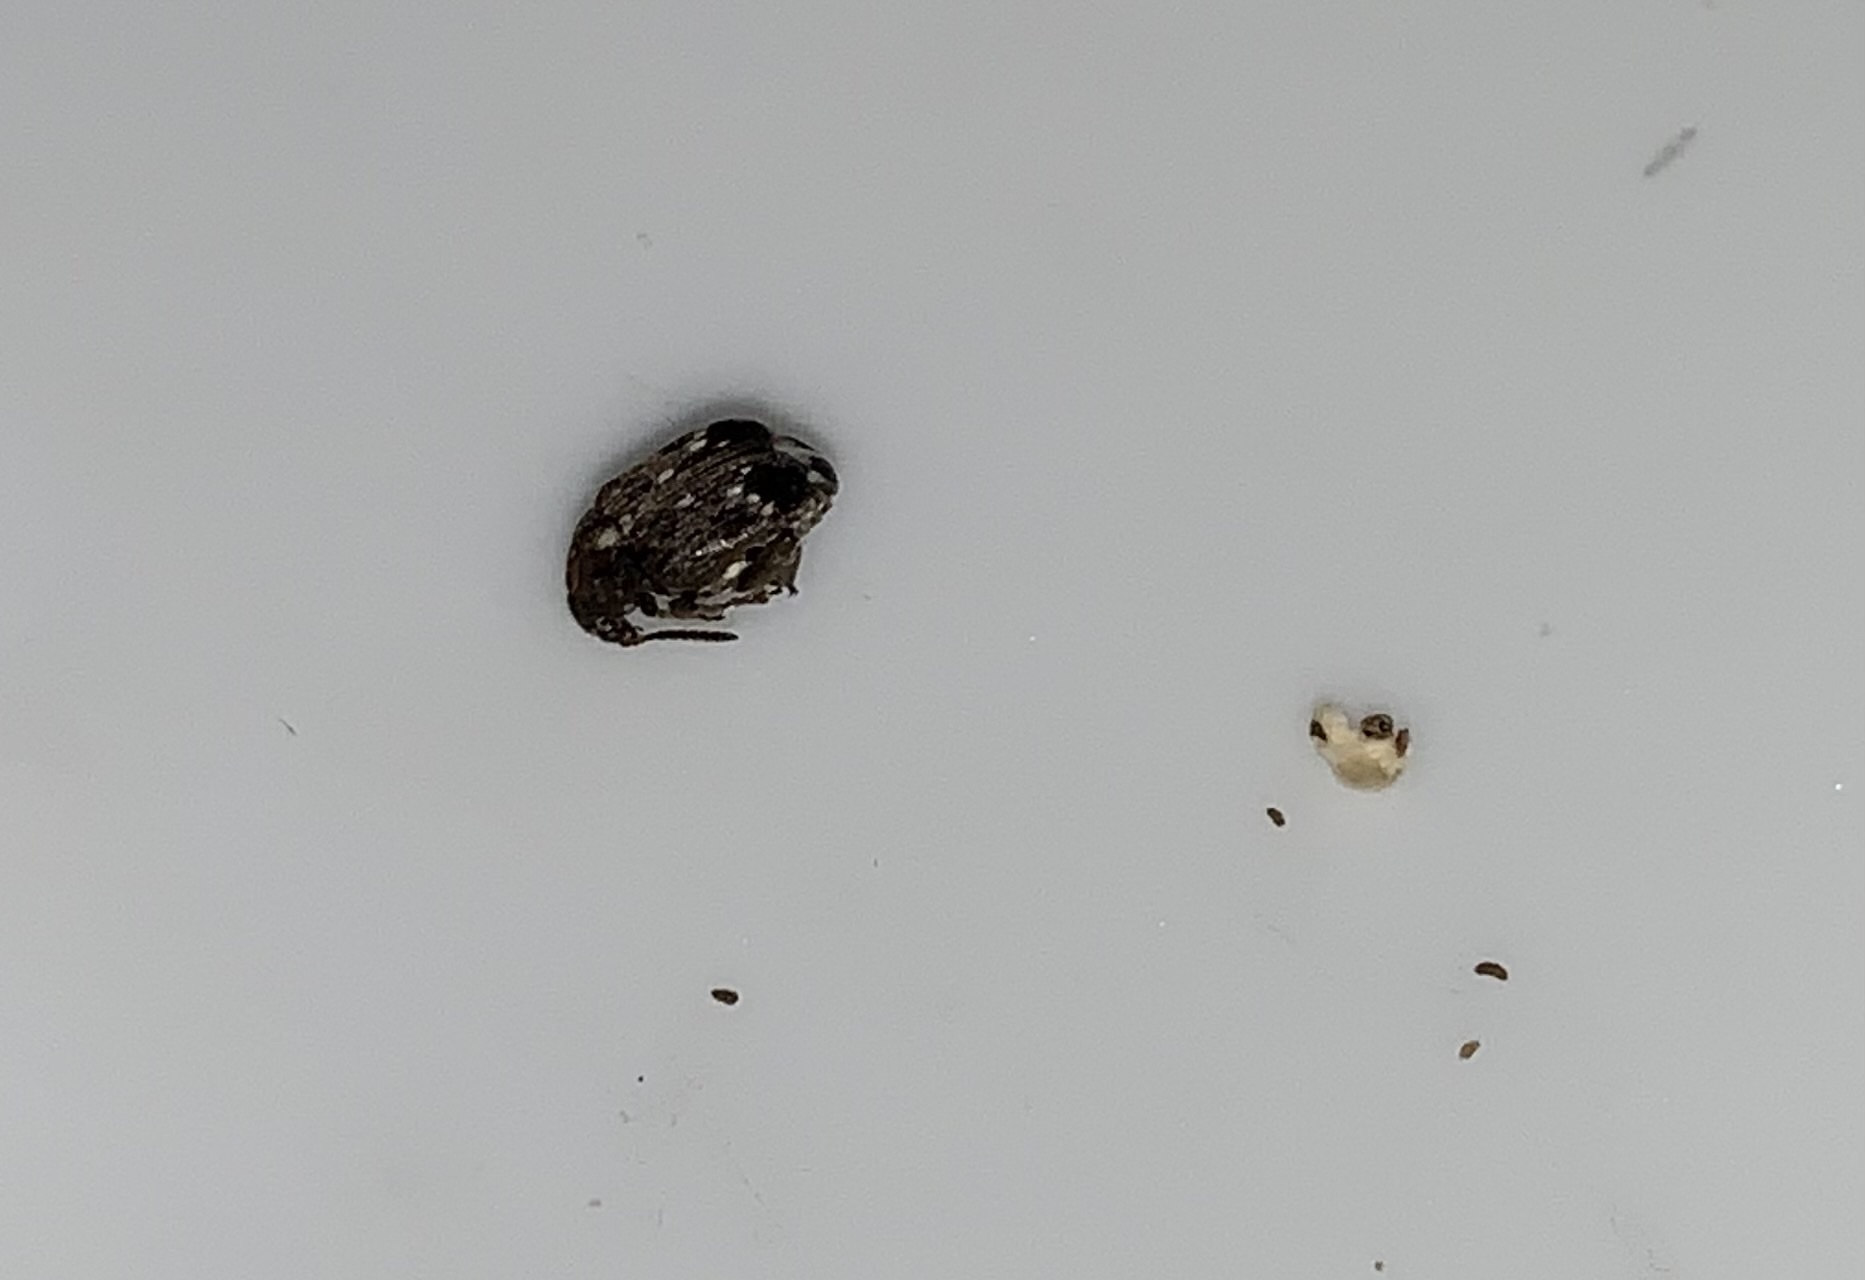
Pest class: pea_weevil